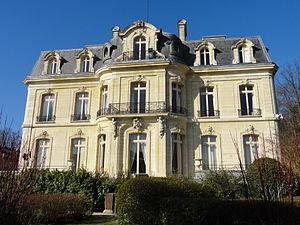
Le château de la Tuyolle (aujourd'hui hôpital).
Cet article recense de manière non exhaustive les châteaux, maisons fortes, mottes castrales, situés dans le département français du Val-d'Oise. Il est fait état des inscriptions et classements au titre des monuments historiques.
Taverny est une commune française située dans le département du Val-d'Oise en région Île-de-France. Ses habitants sont appelés les Tabernaciens.